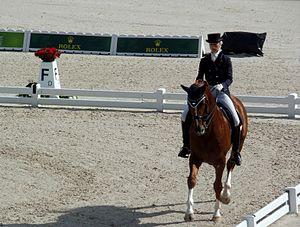
Trude Hestengen en selle sur Tobajo Pik Disney lors des Jeux équestres mondiaux, le 26 août 2014 au stade d'Ornano à Caen (Normandie, France).